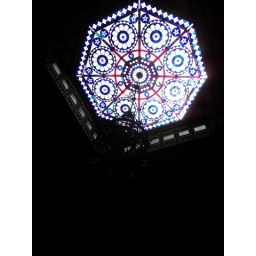
Judith captured the lovely stained glass roof of the Royal Portuguese Reading Room in this photo